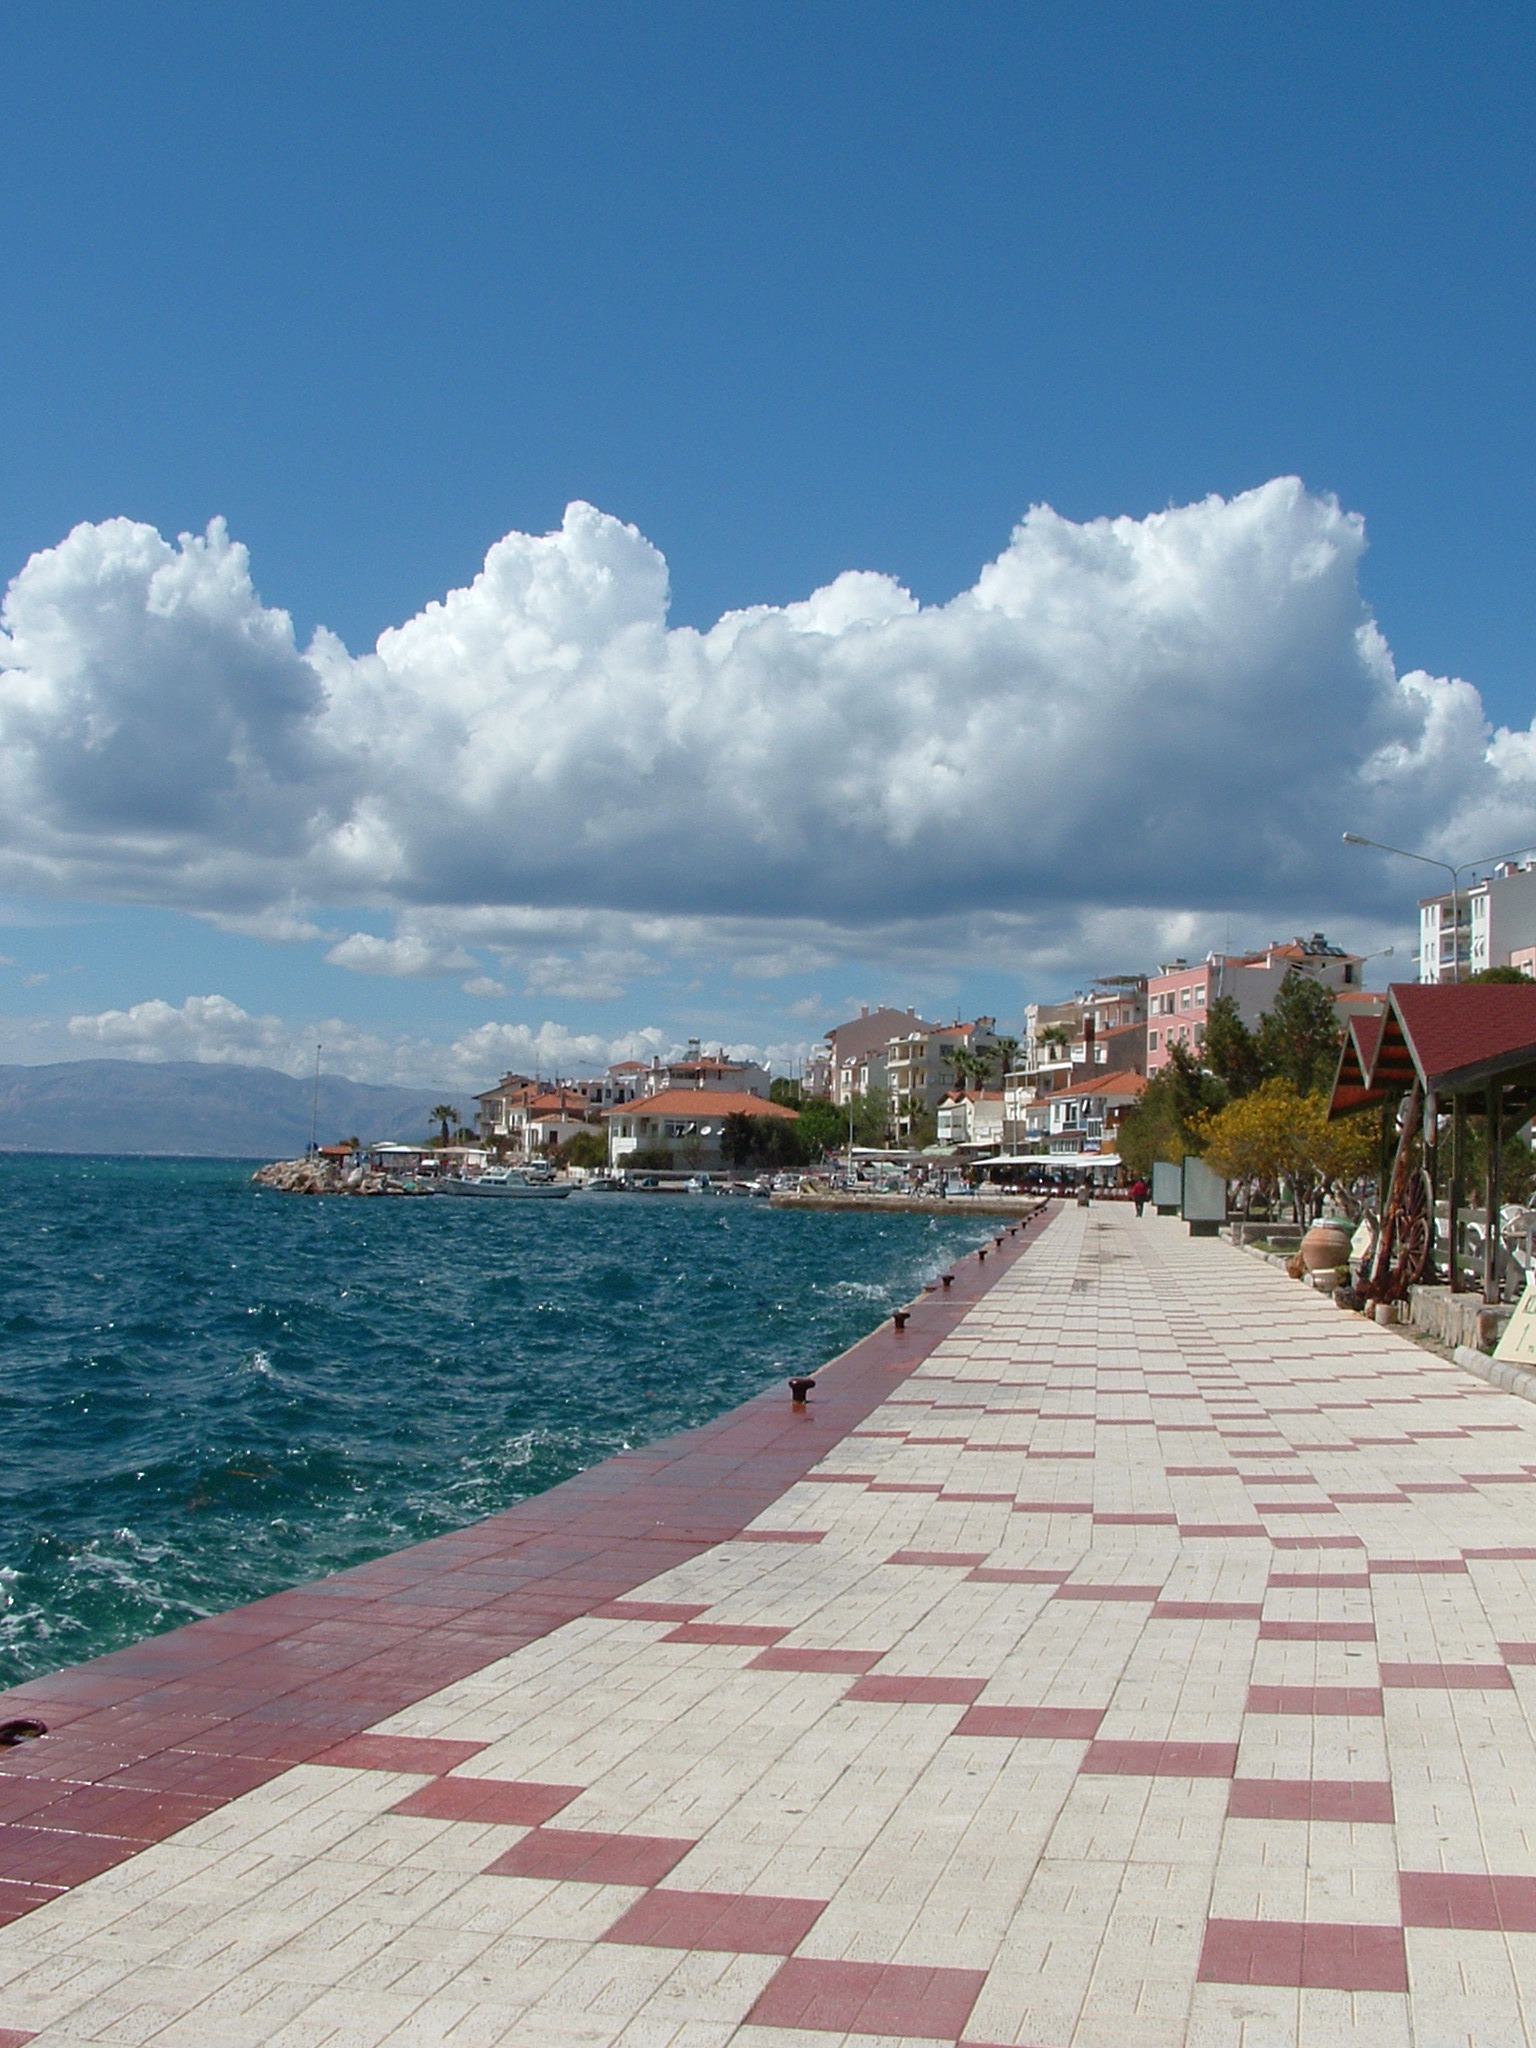
beach, sea, coast, ocean, horizon, sky, shore, walkway, vacation, bay, outside, clouds, resort, turkey, cape, cesme